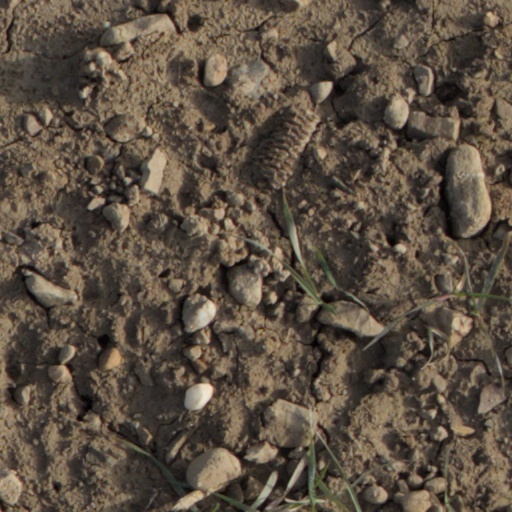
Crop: wheat